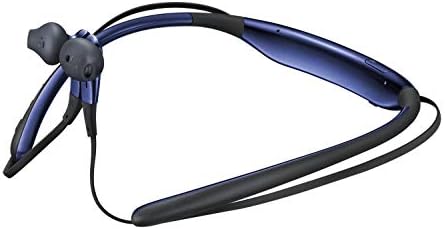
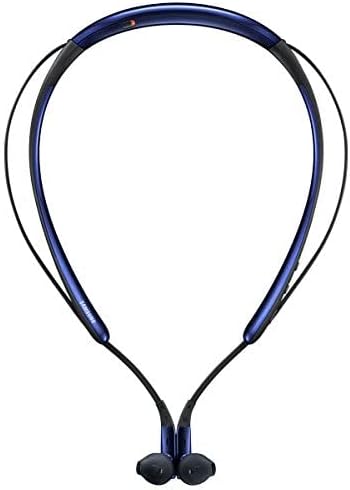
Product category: headphones
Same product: yes